Ōtaguchi Station

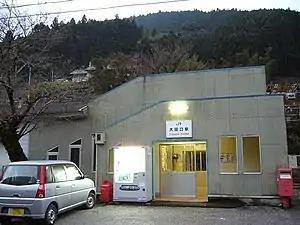
Ōtaguchi Station in 2006

is a passenger railway station located in the town of Ōtoyo, Nagaoka District, Kōchi Prefecture, Japan. It is operated by JR Shikoku and has the station number "D30".